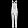
Label: Trouser